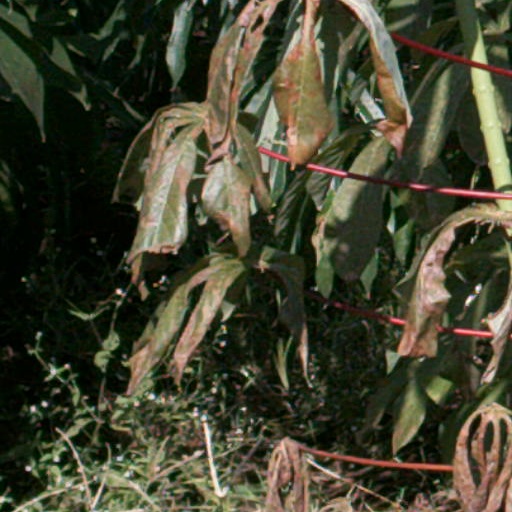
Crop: cassava